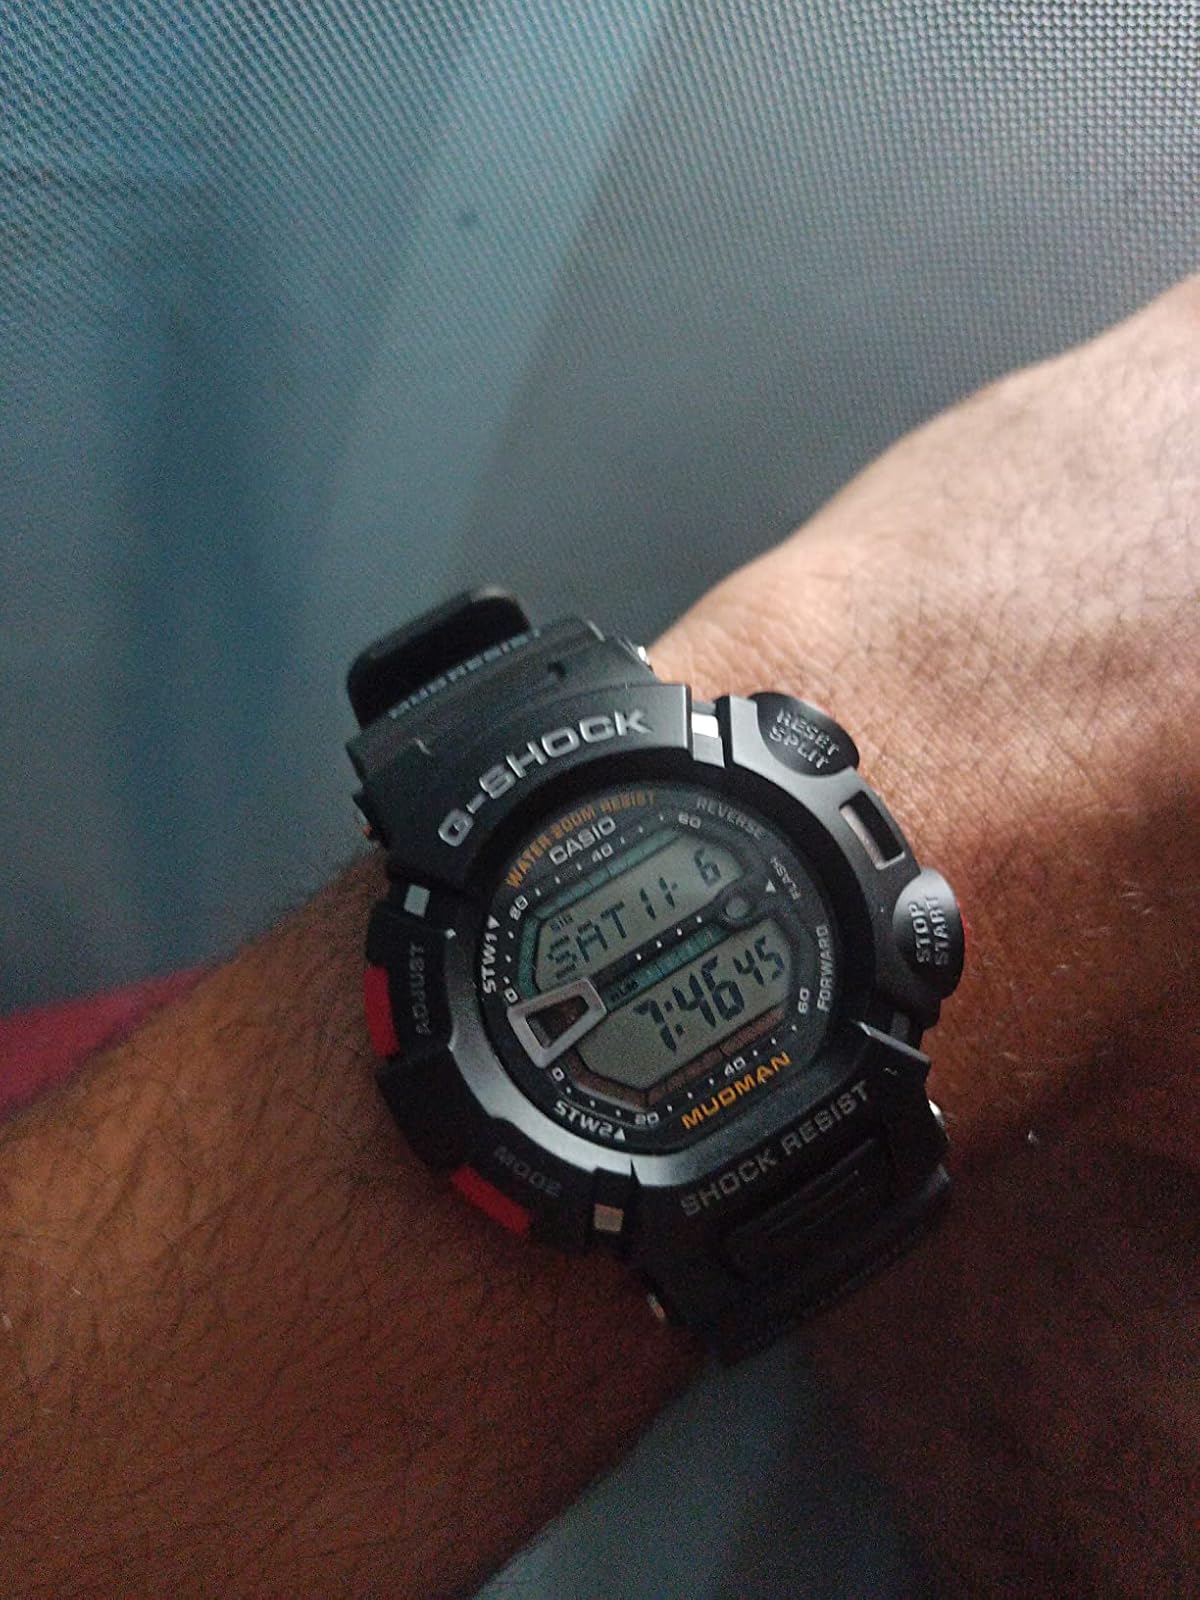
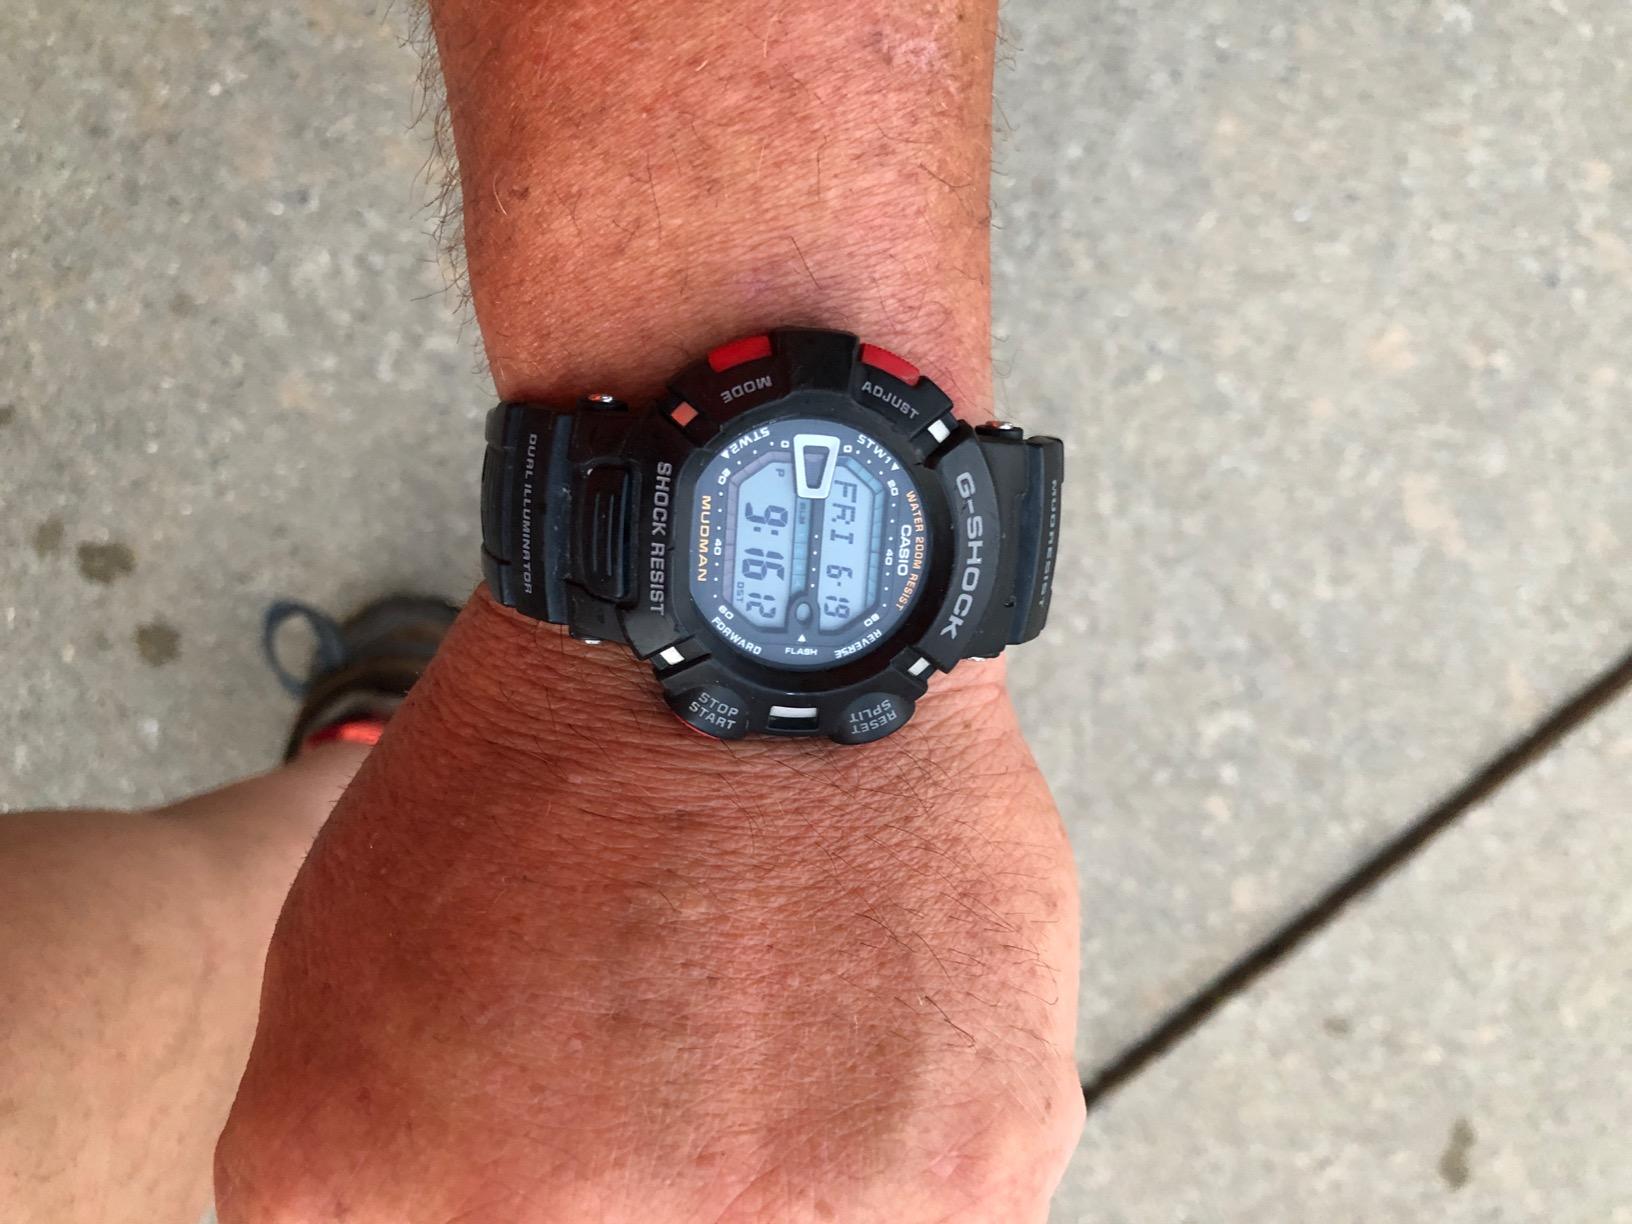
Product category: accessories_watch
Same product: yes